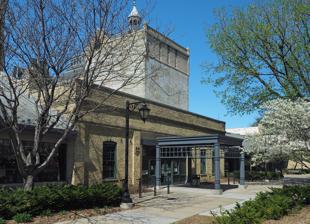
Building: Pierre Bottineau Library
Country: United States of America
Year built: 2002
Branch library in Minneapolis, MN Pierre Bottineau Library Pierre Bottineau Library from the southwest Former names Pierre Bottineau Community Library General information Type Branch library Location 55 Broadway St. N.E., Minneapolis, MN 55413 Coordinates 44°59′57″N 93°16′12″W / 44.99917°N 93.27000°W / 44.99917; -93.27000 Construction started 1893 and 1913 Opened May 31, 2003 ( 2003-05-31 ) Renovated 2002 Owner Hennepin County Library System Technical details Floor area 12,355 square feet (1,147.8 m 2 ) Renovating team Architect(s) RSP Architects Pierre Bottineau Library (formerly Pierre Bottineau Community Library ) is a branch library located in northeast Minneapolis , Minnesota , United States. It was named for Pierre Bottineau , a prominent Minnesota frontiersman and is one of 41 libraries in the Hennepin County Library System . The library moved to its current location at the historic Grain Belt campus in 2003. The 12,355-square-foot (1,147.8 m 2 ) facility combines two historic buildings, the 1893 Wagon Shed and the 1913 Millwright Shop, with an addition designed by RSP Architects. History The Northeast Minneapolis area had been served by the Minneapolis Public Library since 1913. The first library in the neighborhood was housed at Sheridan Junior High School; later, the library moved to the field house at Logan Park where it went by the name Logan Park Library. Pierre Bottineau's next incarnation was housed in a 2,044-square-foot (189.9 m 2 ) rented space at 1224 Northeast 2nd Street where it resided beginning in 1957. As of 2000, not only was it the system's only rented space but it was also the smallest at less than half the size of the lobby of the 1961 downtown Minneapolis Central Library . As Pierre Bottineau's capacity was legally set at only 40 occupants, a sign on the door would inform potential patrons that "The library is now full." The Grain Belt location is six times the size of Pierre Bottineau's previous home and was proposed in 2000 by the Minneapolis Library Board. Support from the Minnesota Historical Society was necessary to proceed with renovations on the site as the Historical Society controlled the $500,000 earmarked for work on the Grain Belt site that the Minnesota Legislature had approved five years before. The total project cost was estimated at $2.5 million of which the Library Board was to pay half. Pierre Bottineau's move to the Grain Belt building was supported by the Sheridan Neighborhood Association and the Minneapolis Community Development Agency, the latter of which sought a grant to refurbish a next-door fountain and park. Work on the new facility began in 2002 with costs totaling $3.1 million. Emphasis in the library was placed on meeting the needs of children as the old Pierre Bottineau received heavy use from school-age youths. Pierre Bottineau opened May 31, 2003. Budget woes caused the Minneapolis Public Library to temporarily close three different branches in part due to a loss of local government aid in early 2007. A merger with the Hennepin County Libraries was approved by both systems' boards along with the Minneapolis City Council , and Pierre Bottineau reopened at 10 am on January 2, 2008, as a Hennepin County Library. References